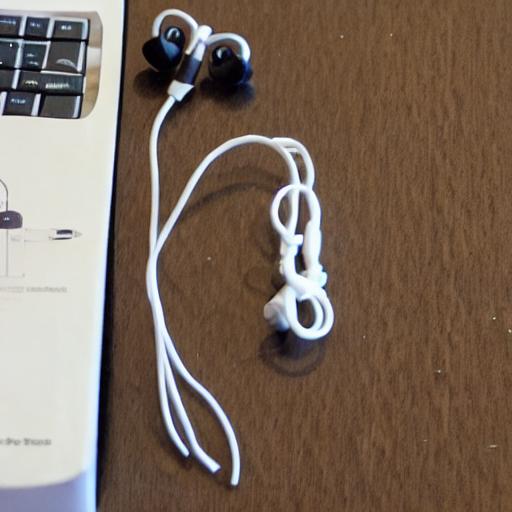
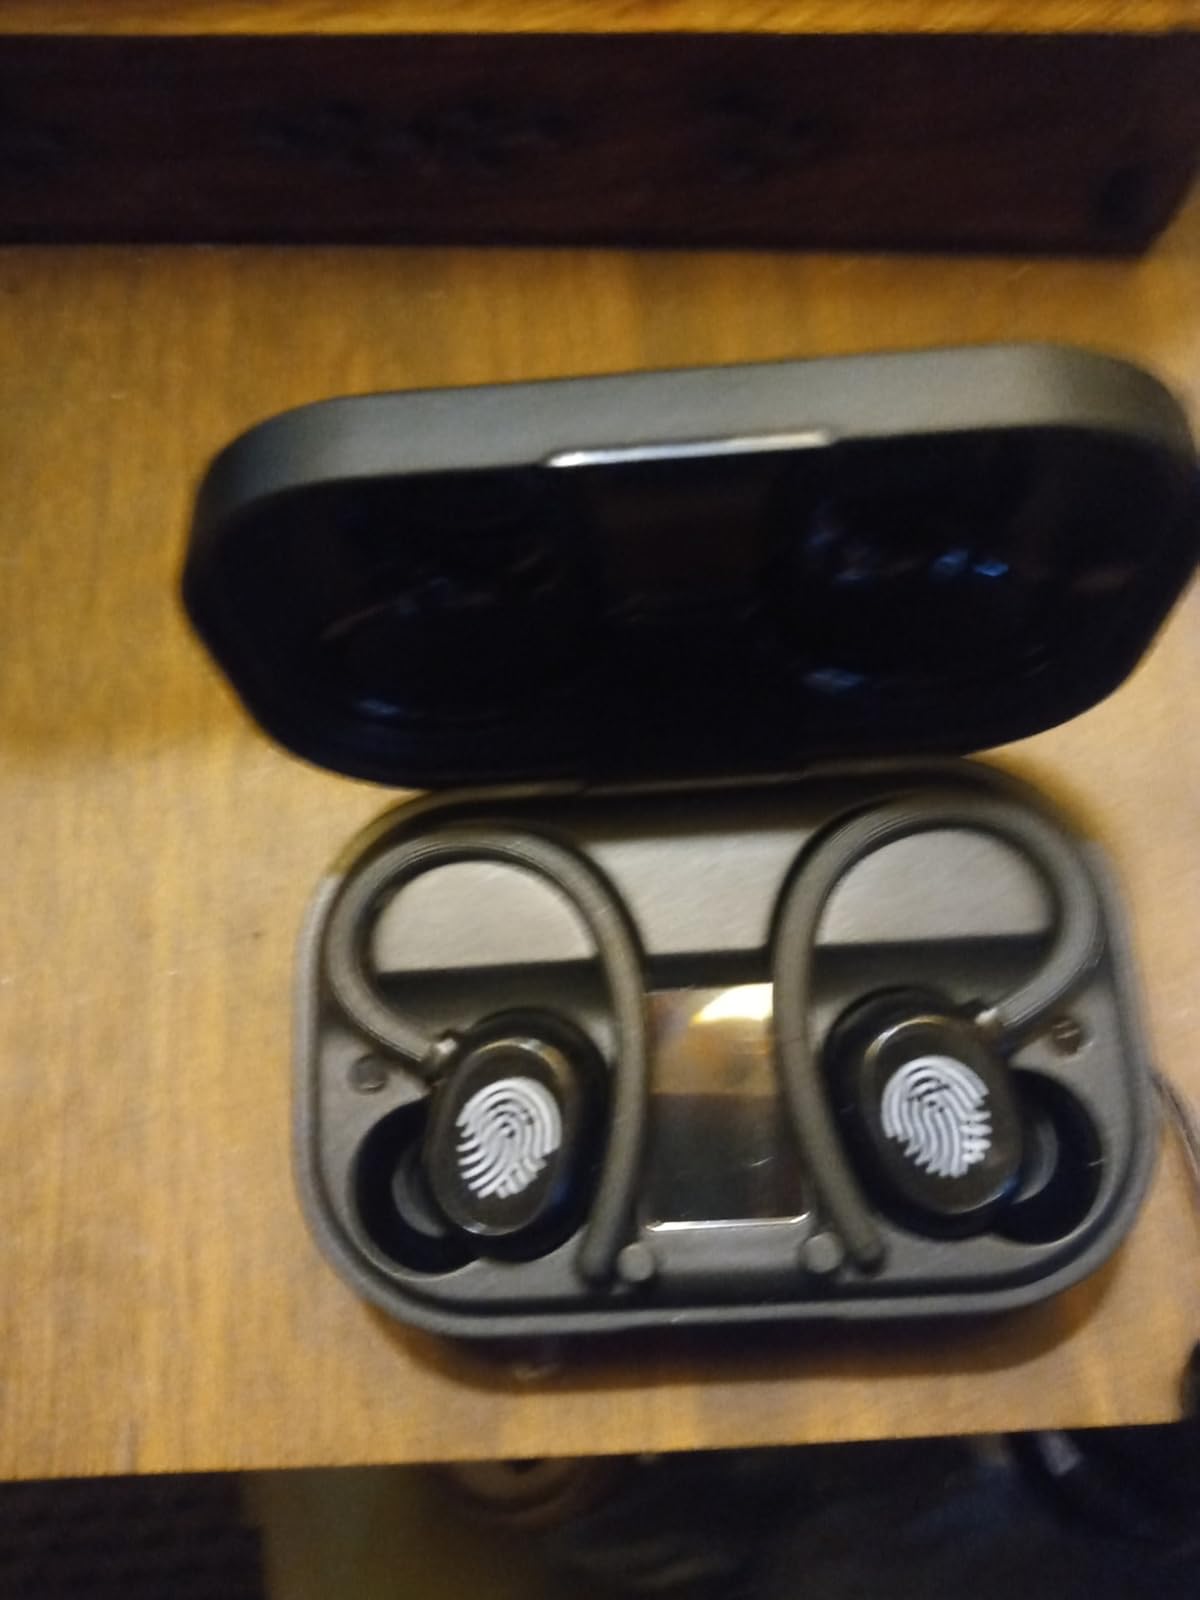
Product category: earbuds
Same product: no